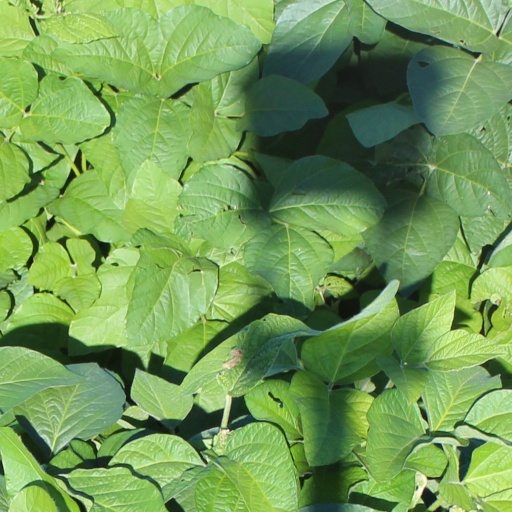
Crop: soybean